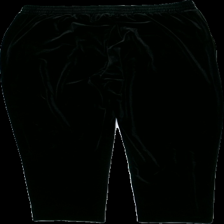
View: back
Type: Trousers
Category: Ladies
Brand: Lindex
Colors: Black
Material: 100% polyester
Cut: Tight
Size: M
Season: All
Damage: hårigt
Damage location: middle center
Damage 2: hårigt
Damage 2 location: bottom center
Price range: <50
Recommended usage: Reuse
Description: mjukis byxor
Comment: hårig